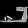
Label: Sandal